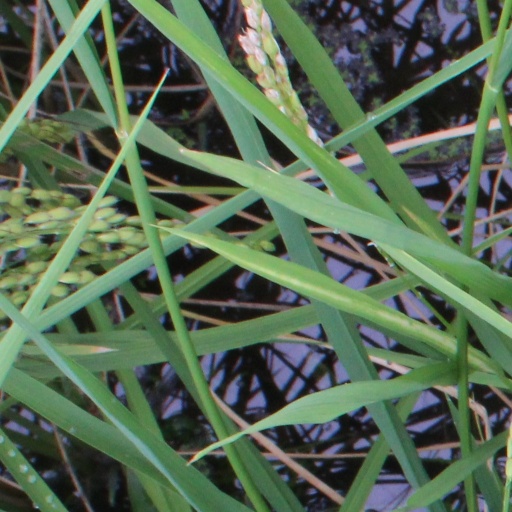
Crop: rice